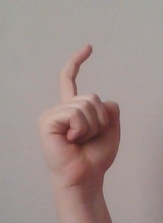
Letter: ra